Christoph Mörgeli

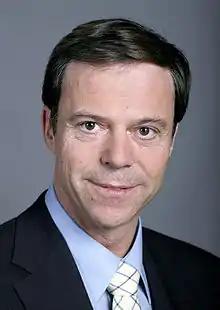
Christoph Mörgeli (2007)

Christoph Mörgeli ( born 16 July 1960) is a Swiss medical historian, journalist and former politician. He served as a member of the National Council (Switzerland) from 1999 to 2015 for the Swiss People's Party. He previously also served as a member of the Cantonal Council of Zürich between 1997 and 1999. Mörgeli announced to run for office again in the 2019 Swiss federal election but was not elected again.